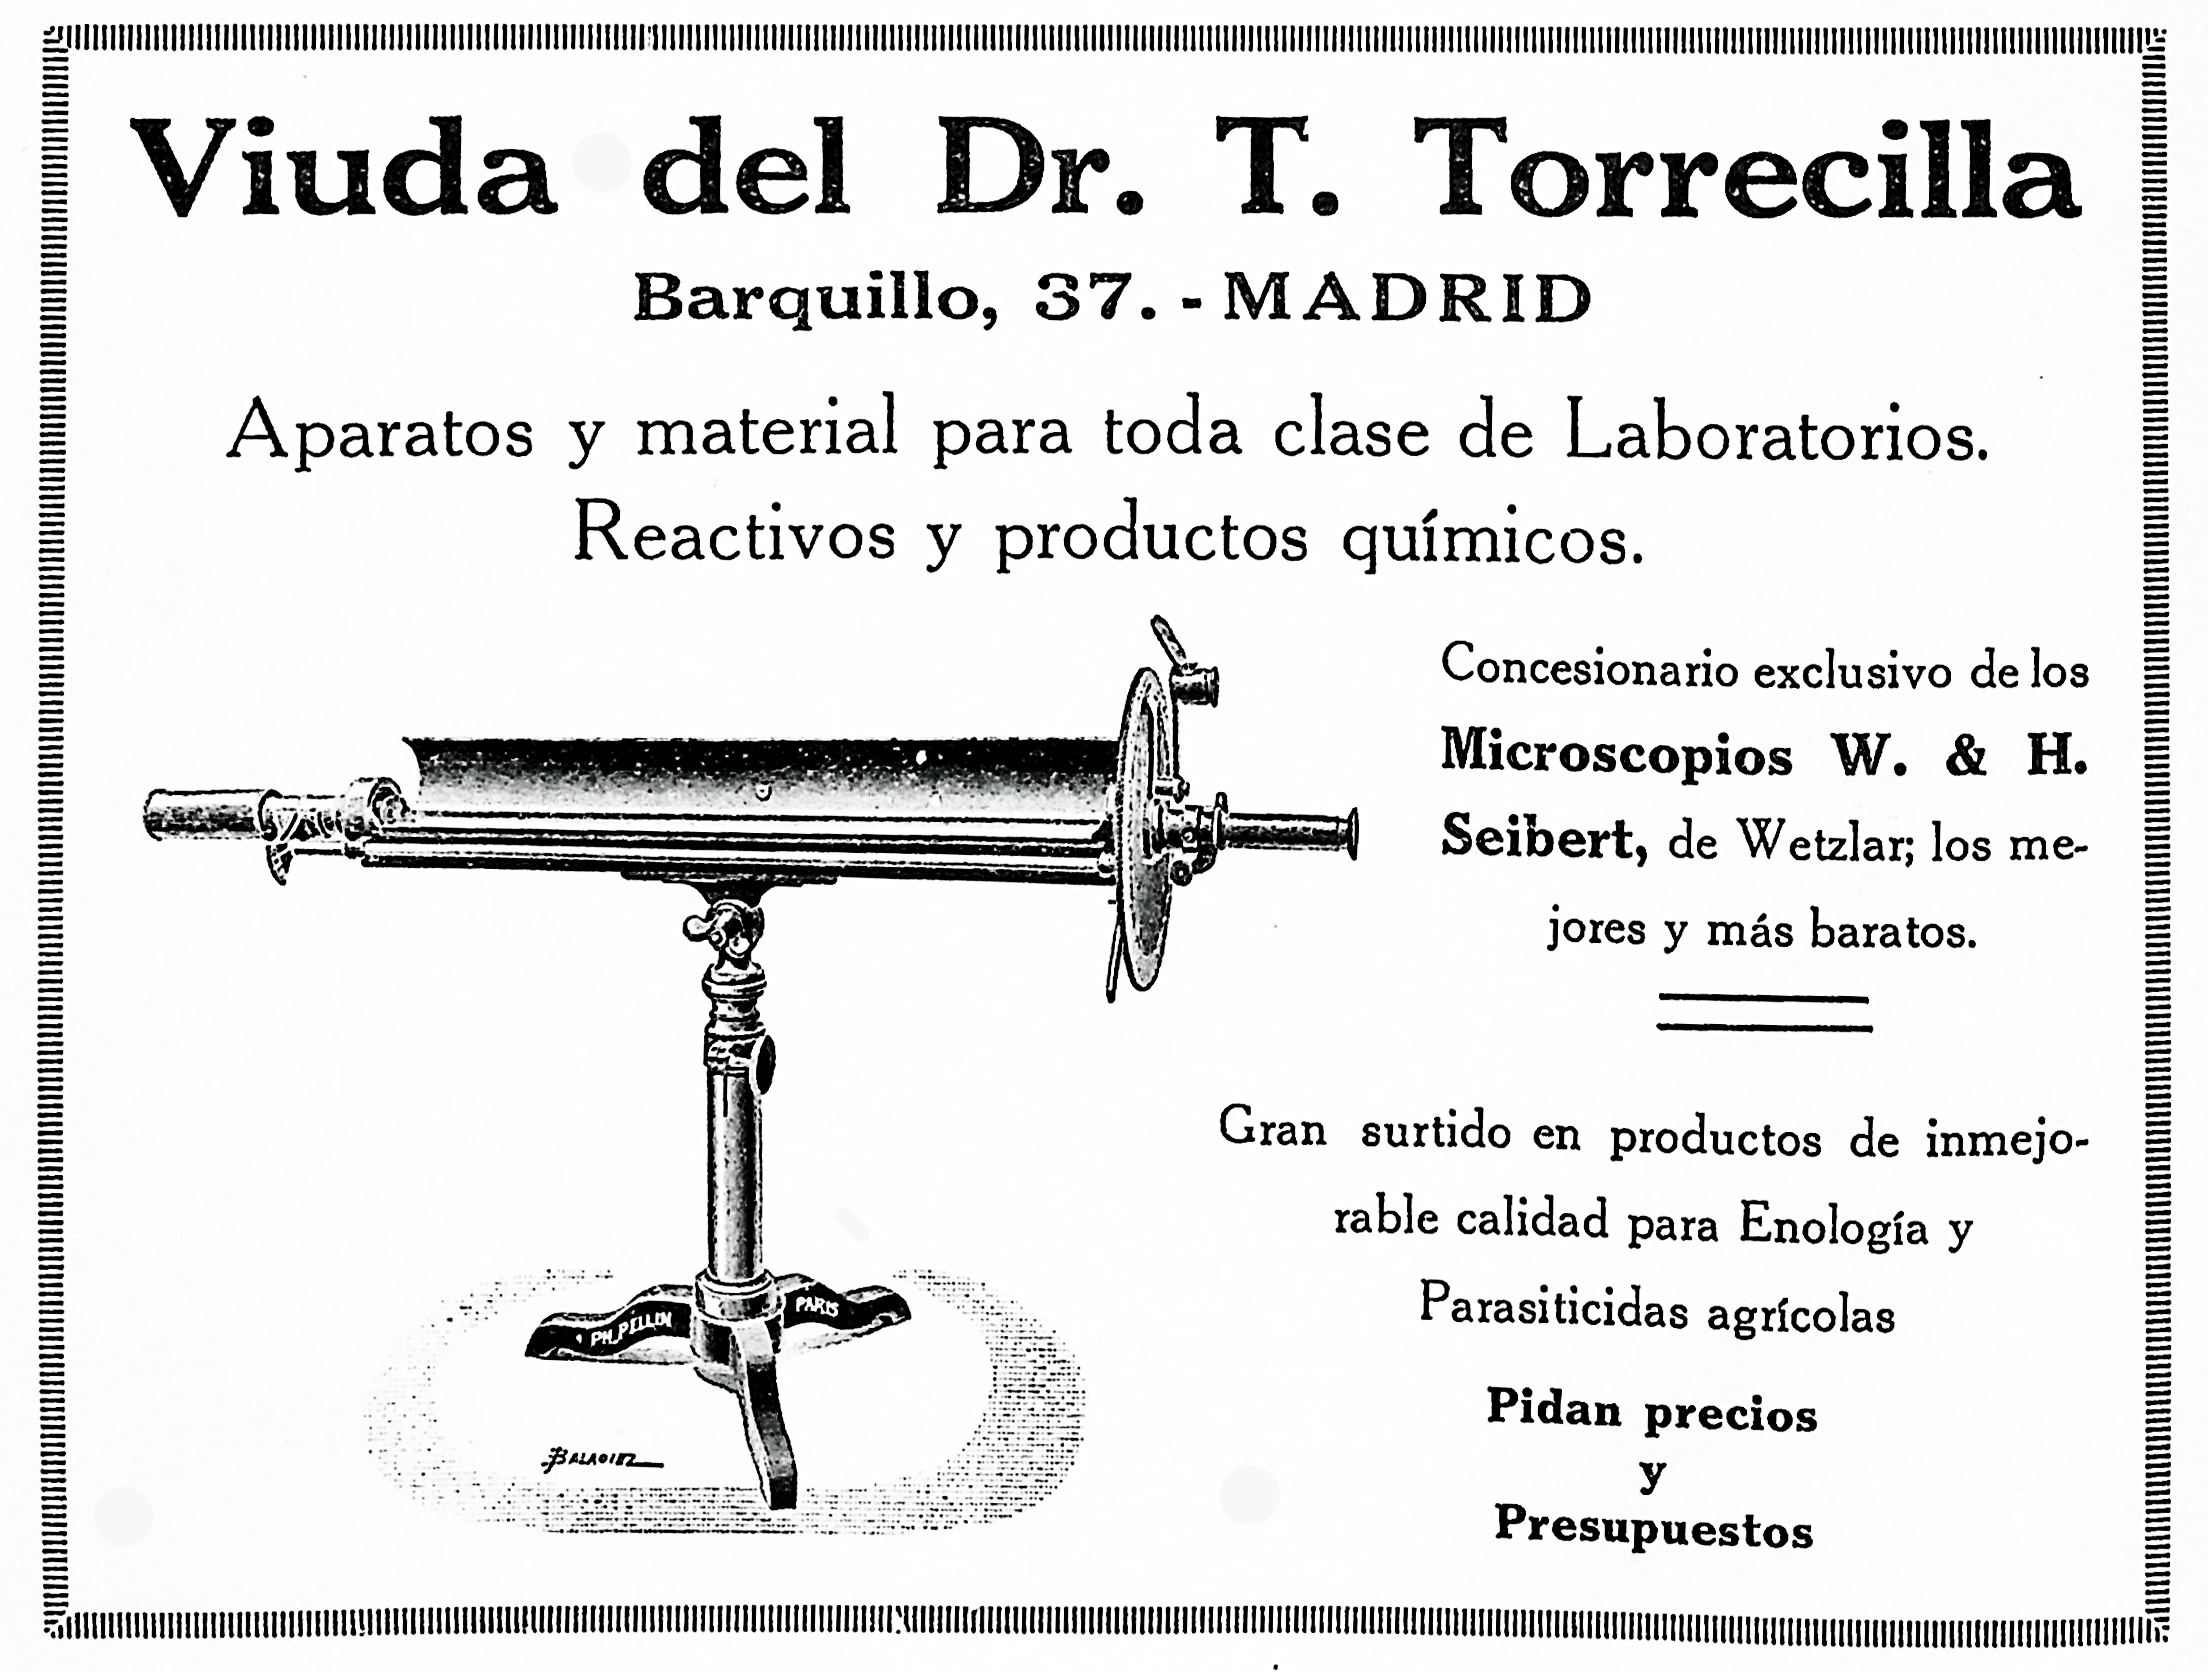
Anuncio de la Viuda del Dr. T. Torrecilla, establecimiento de material para laboratorios, monochrome black-and-white photograph
Specialty: lab-equipment